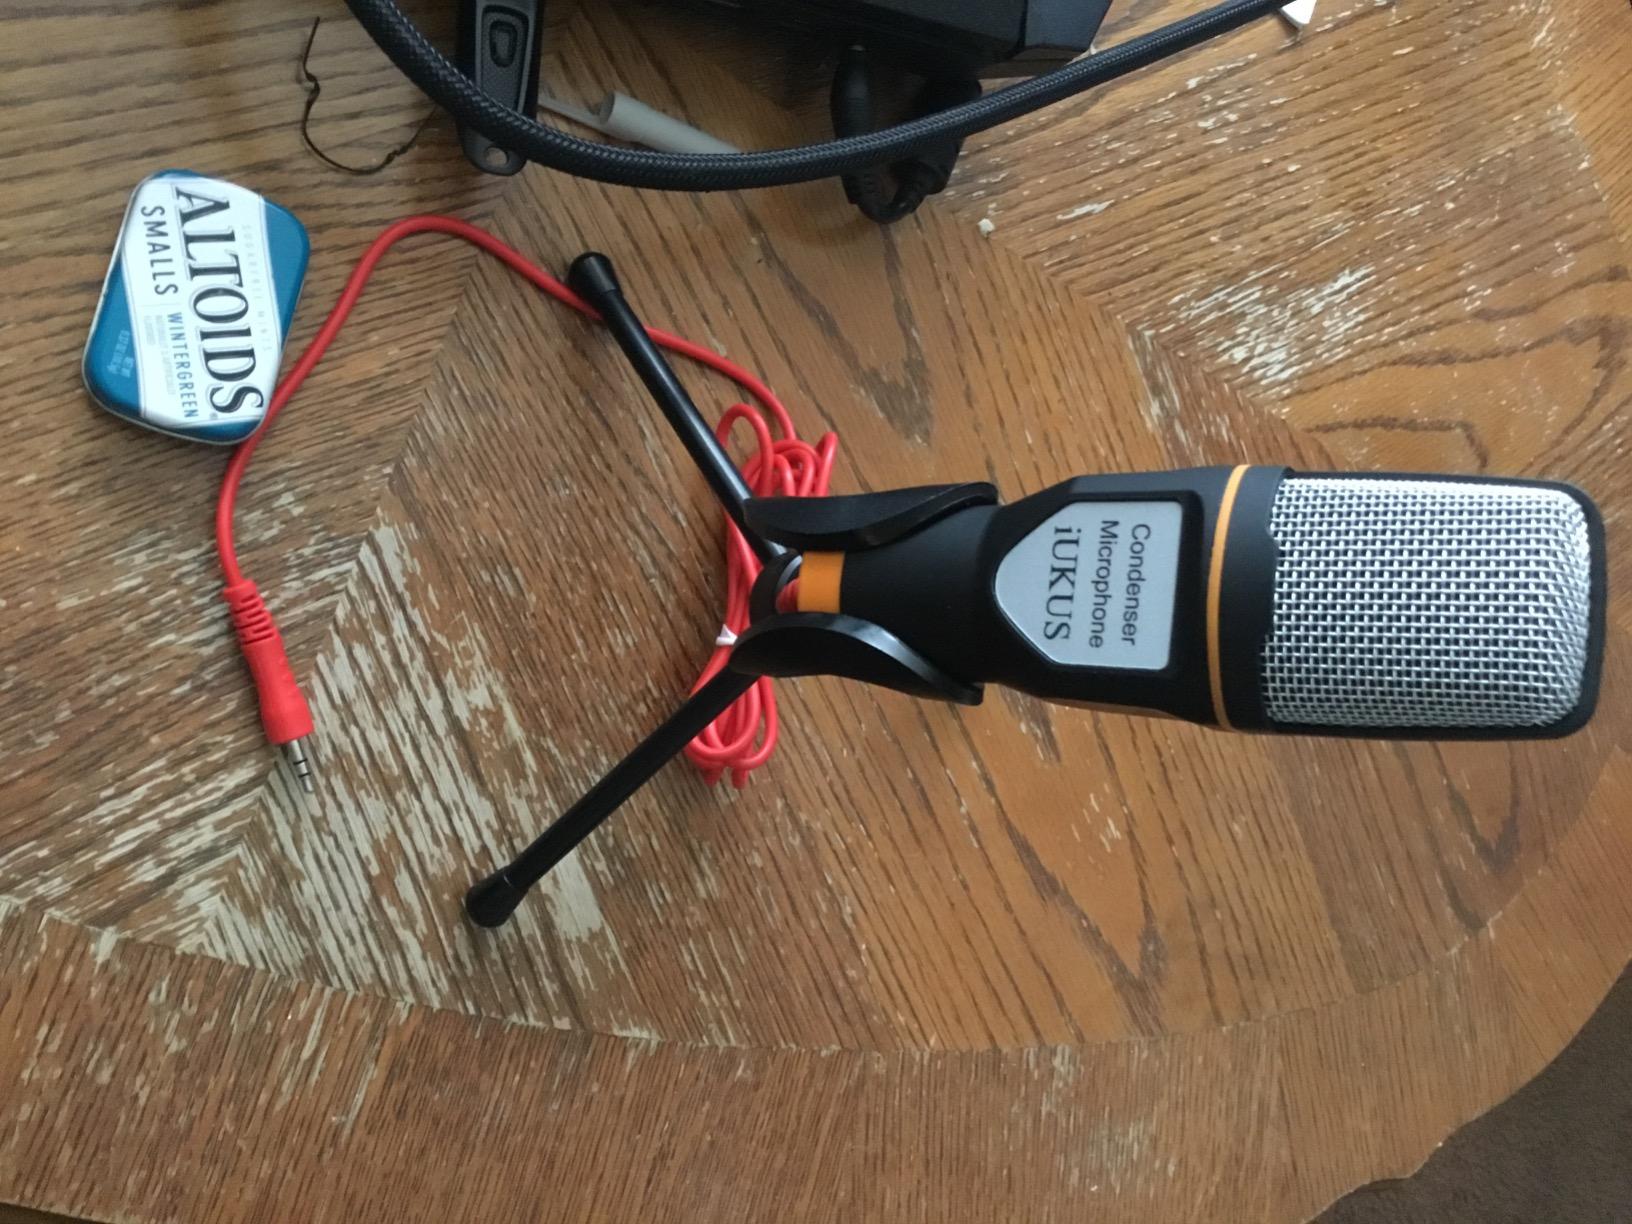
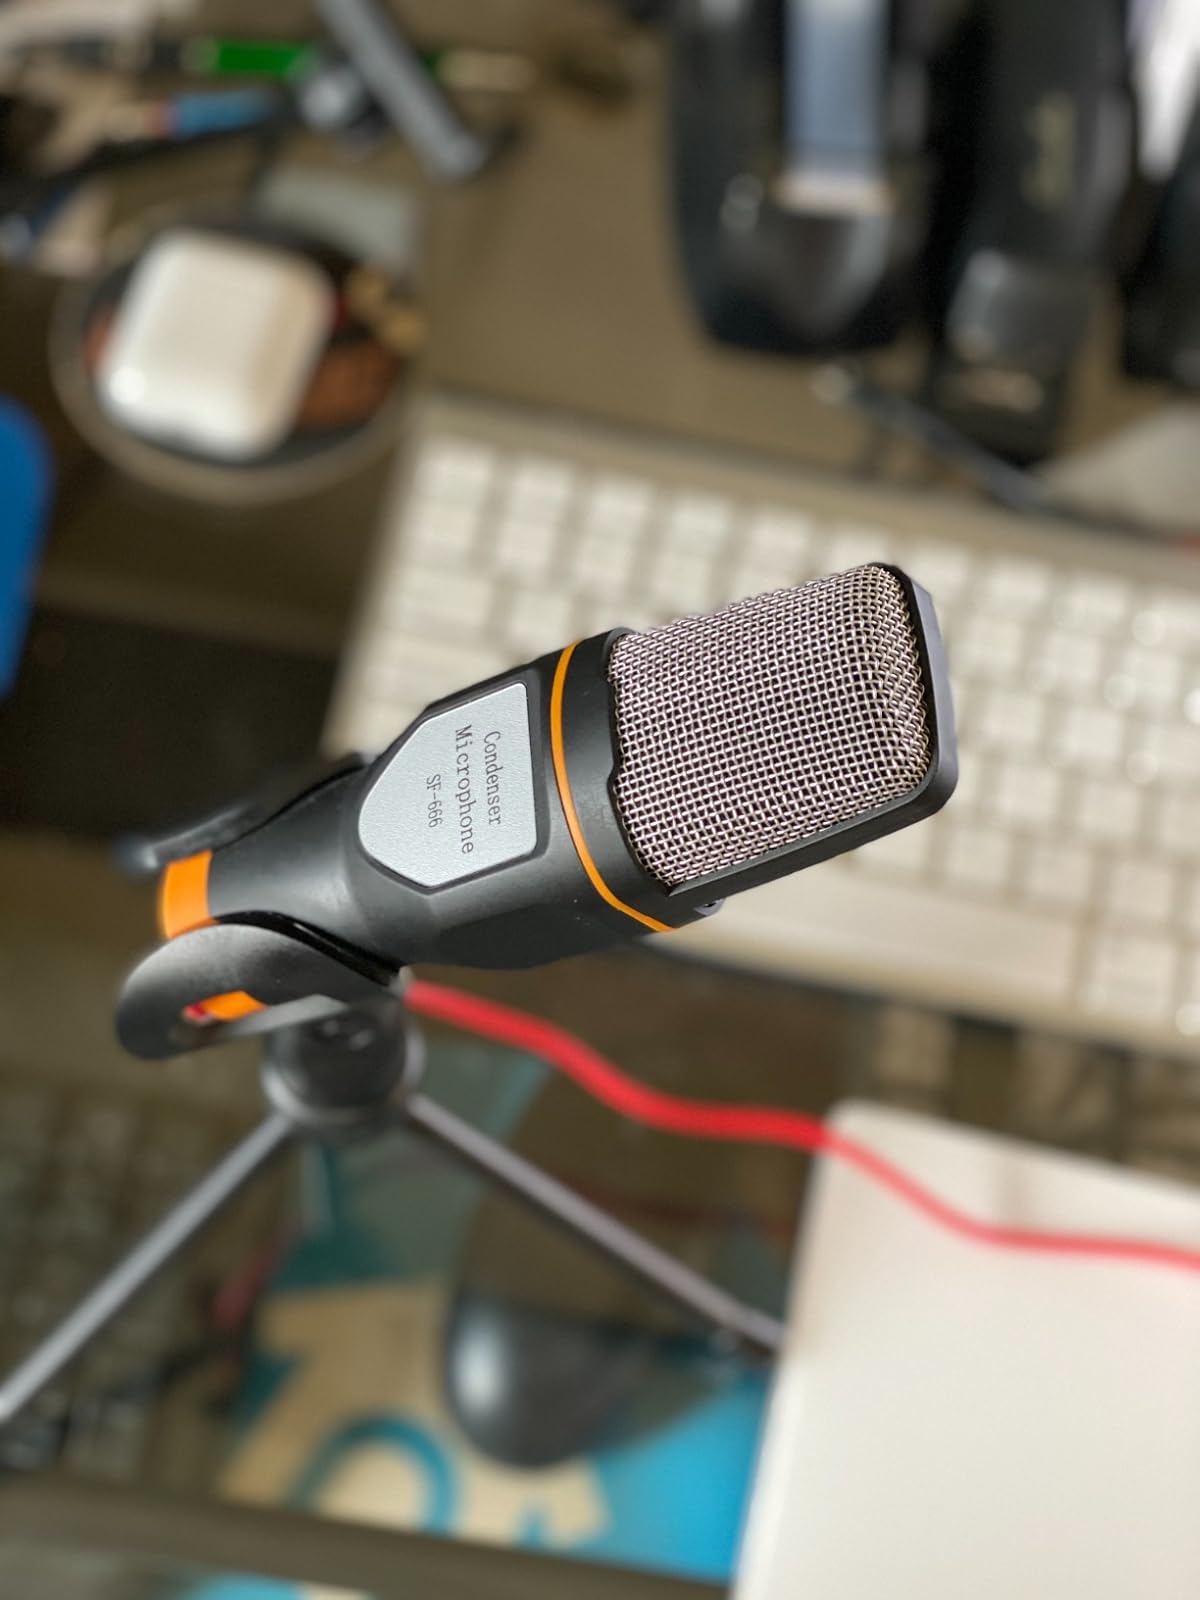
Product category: microphone
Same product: yes